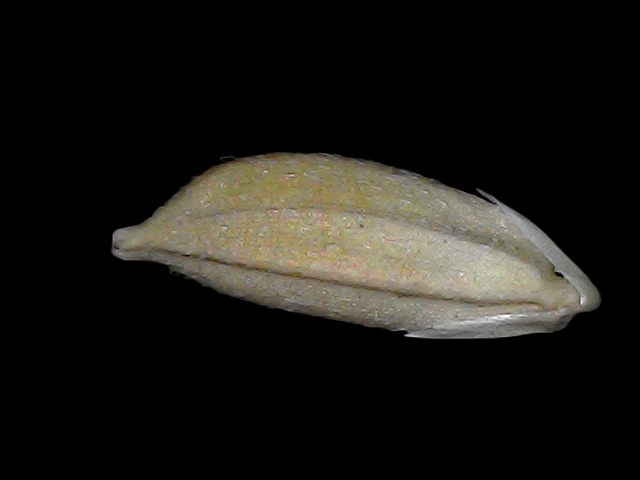
Rice variety: Bd34